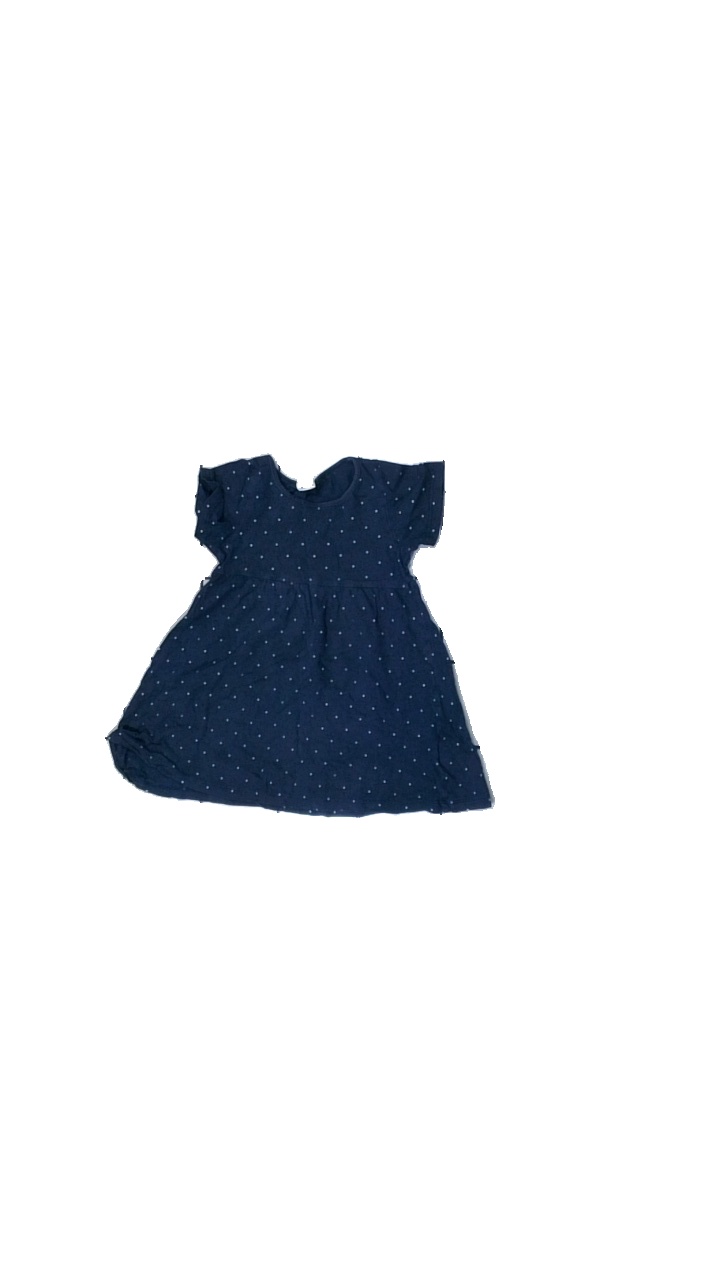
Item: Dress (Ladies)
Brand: H&m
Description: Blue dress with white dots
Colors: Blue, White
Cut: Regular, C-collar
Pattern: Dots
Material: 100% Cotton
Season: All
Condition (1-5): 5
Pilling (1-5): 5
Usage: Reuse
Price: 100-150